John J. Beckley

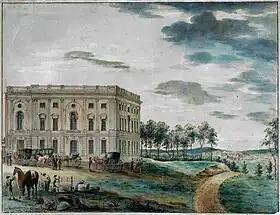
Congress assembling in the newly-built United States Capitol in 1800

After losing his position as the clerk of the House, Beckley returned to practicing law. He was in a desperate financial situation; his parents and siblings were financially dependent on him, and most of his savings were tied up in backcountry land which he had great difficulties selling. He had previously endorsed notes for his friends and relatives, and came under serious threat of debtors' prison. He was forced to borrow money from allies such as Jefferson and Benjamin Rush. Meanwhile, Federalist newspapers frequently mocked him. The journalist William Cobbett attacked Beckley in his paper, writing that he was voted out due to misconduct as clerk rather than political pressures. This enraged Beckley, who entered Cobbett's office with evidence against the charge and demanded that he be allowed to print a reply in the paper. After Cobbett offered to print the reply the following day, stating that there was more important business in the current day's paper, Beckley threatened to whip him, but withdrew after Cobbett challenged him to a duel in the streets.